Glossary of rail transport terms

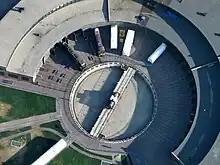
A "turntable" in Toronto, Canada

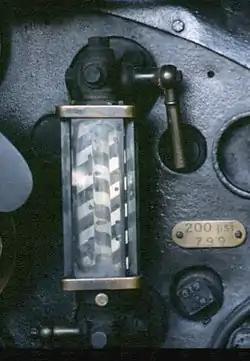
A "water gauge"

A framework of wood or metal carrying the main body structure of a railway vehicle, such as a locomotive, carriage or wagon.